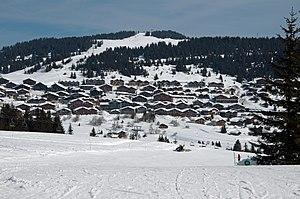
Station de sports d'hiver (1650m) sise à Hauteluce en Savoie (France)
Le Beaufortain ou pays de Beaufort est une région naturelle s'étendant autour de la commune de Beaufort dans le département français de la Savoie. Elle est constituée principalement par la vallée du Doron dit de Beaufort.
Les Saisies est une station française de sports d'hiver située sur le col des Saisies et sur les communes d'Hauteluce, Villard-sur-Doron, Crest-Voland et Cohennoz dans le département de la Savoie, en région Auvergne-Rhône-Alpes. Aujourd'hui, elle regroupe trois villages : Les Saisies, Bisanne 1500 et Hauteluce village. Elle fait partie du domaine skiable Espace Diamant.
La liste des stations de sports d'hiver de Savoie présente l'ensemble des villages et stations de sports d'hiver situés sur le territoire de la Savoie, qui correspond aux deux départements français de la Savoie et de la Haute-Savoie.